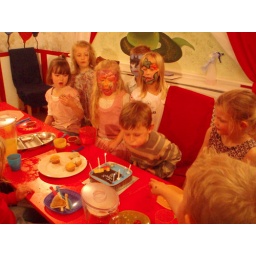
Birthday boy surrounded by girls as usual